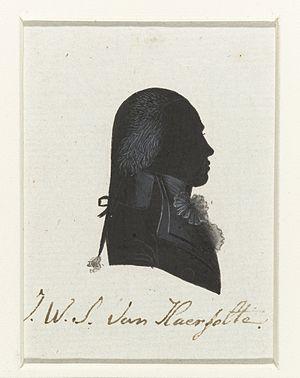
Johan Willem Simon van Haersolte, né le 16 février 1764 à Zutphen et mort le 1ᵉʳ juillet 1817 à Maastricht, est un homme politique néerlandais.